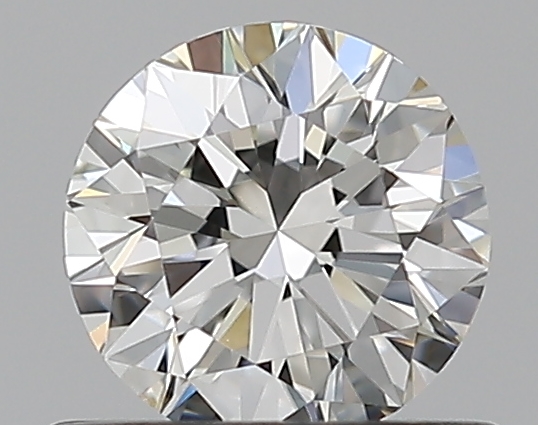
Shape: round
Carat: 0.5
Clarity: VVS2
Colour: H
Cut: EX
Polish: EX
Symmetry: EX
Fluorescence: N
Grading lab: GIA
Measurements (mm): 5.04 x 5.07 x 3.15